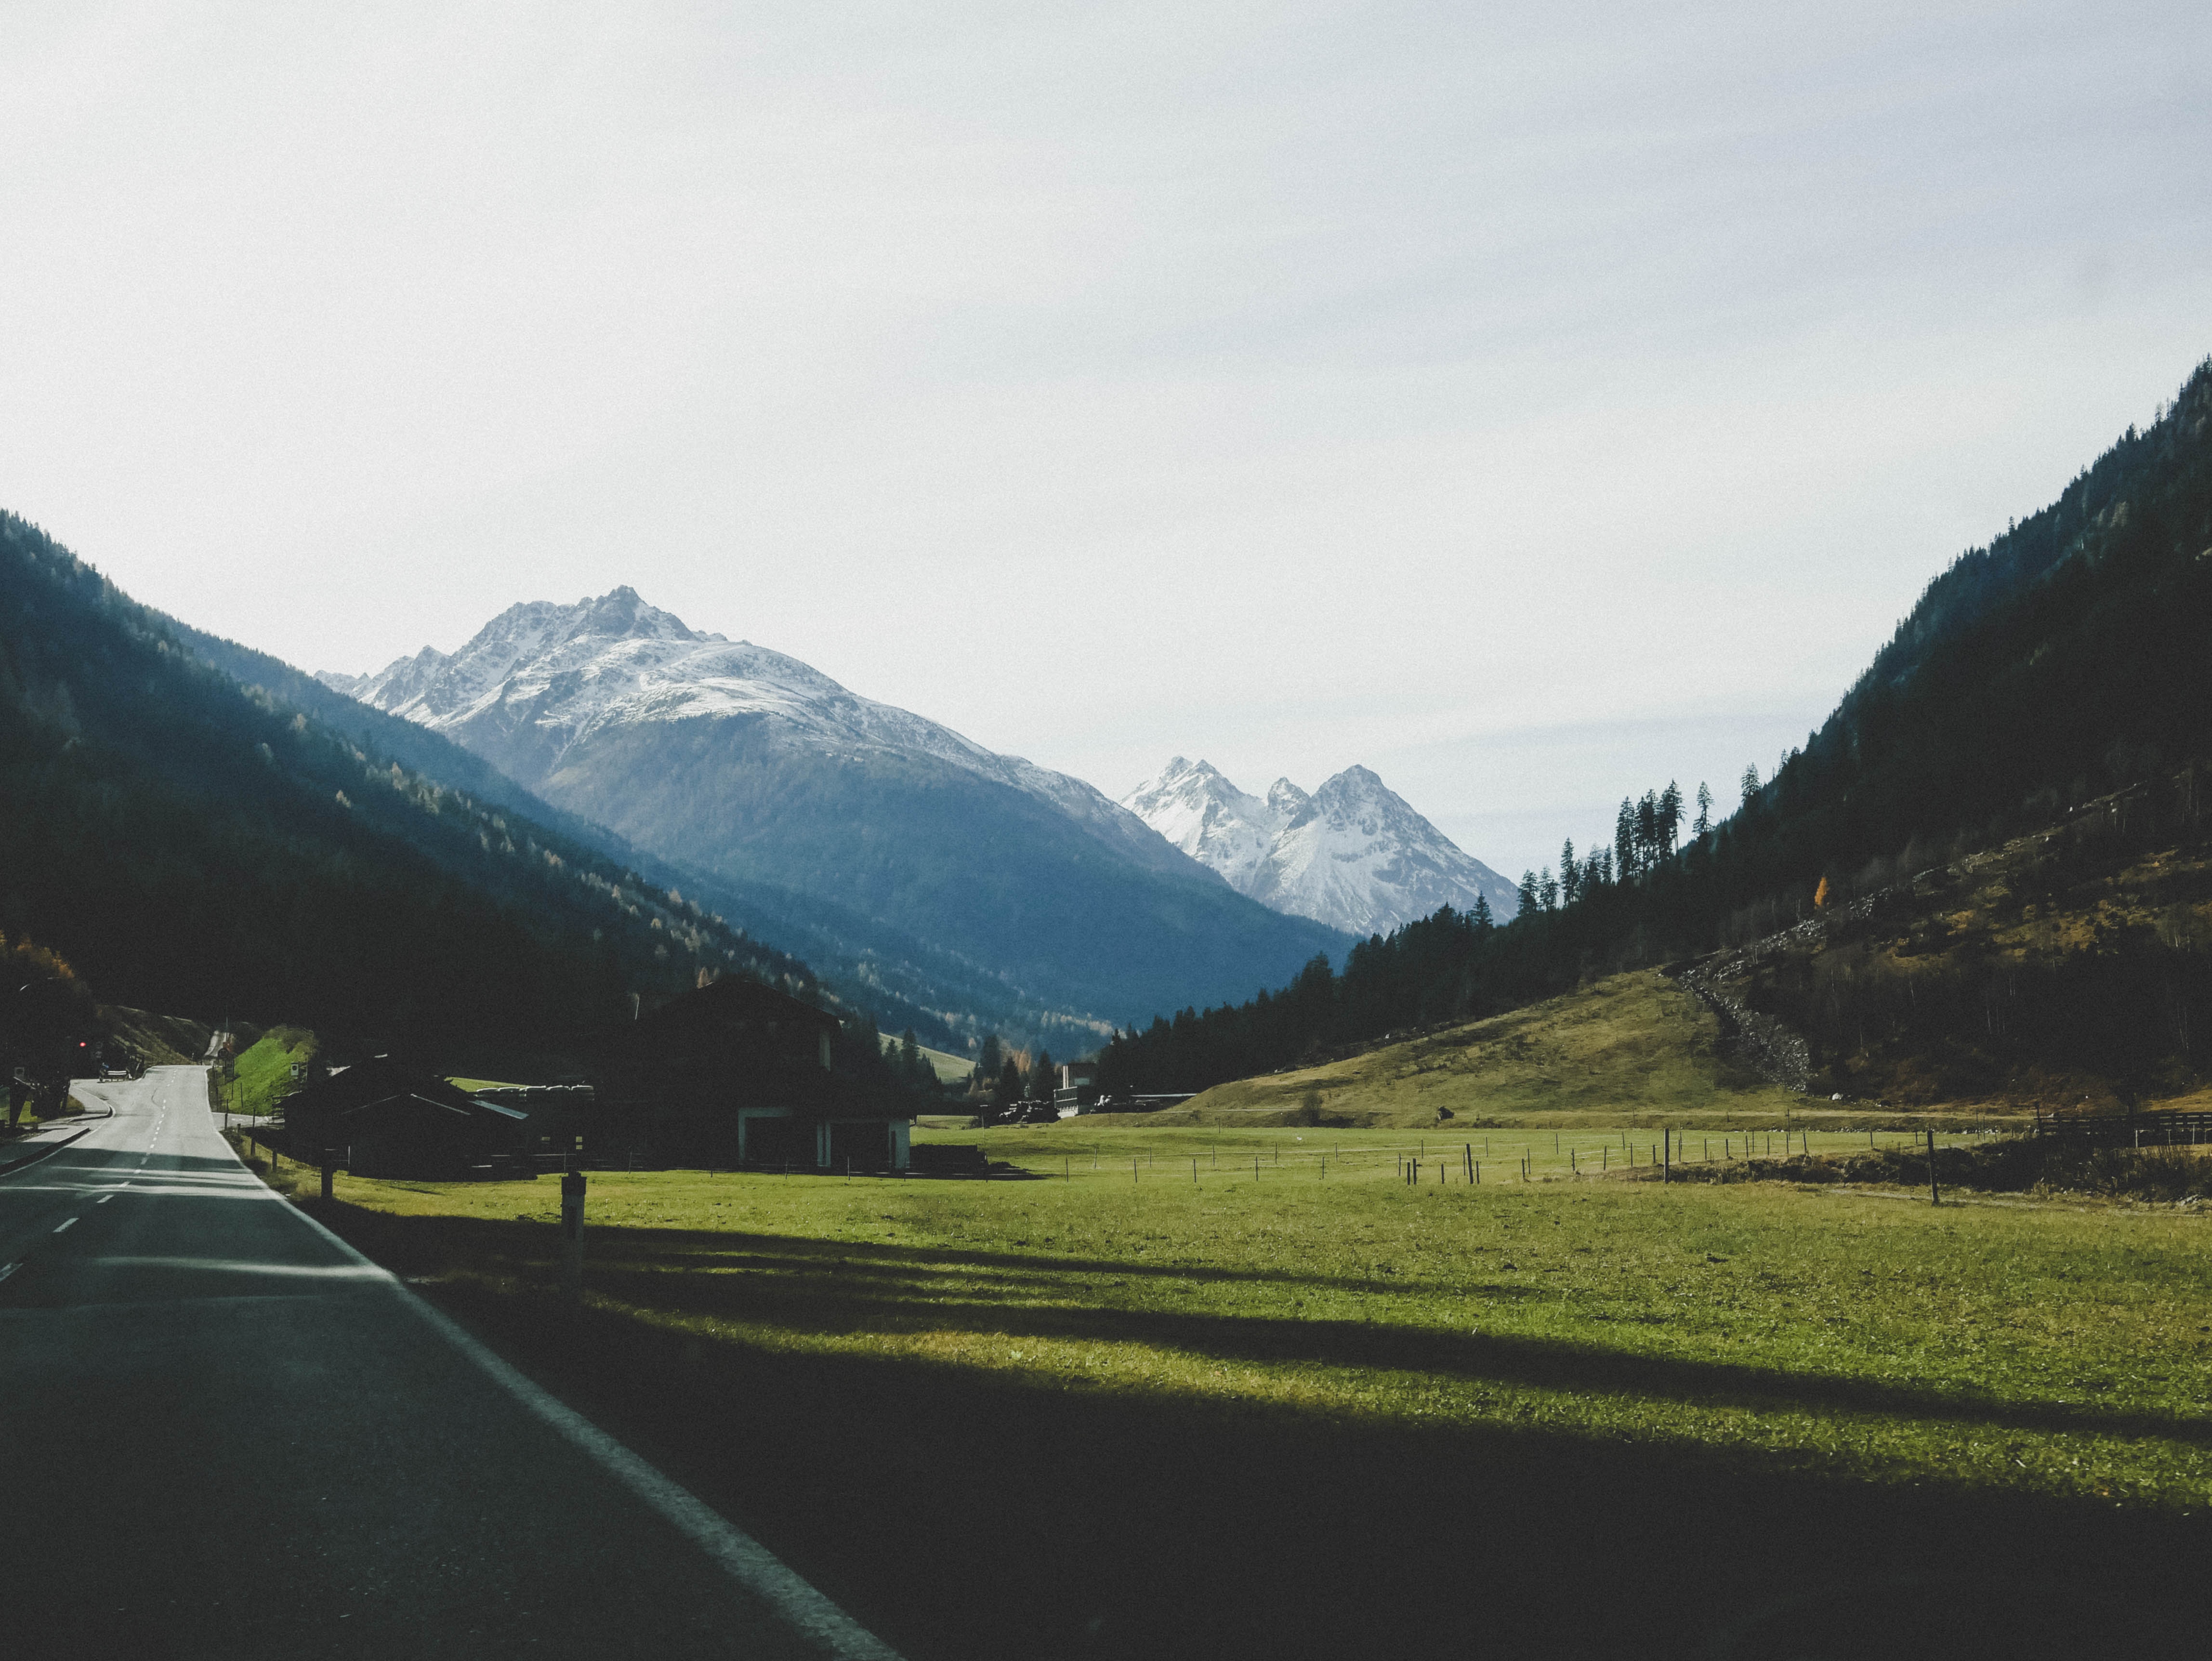
mountainous landforms, mountain, highland, mountain range, sky, road, natural landscape, valley, alps, mountain pass, hill station, wilderness, atmospheric phenomenon, cloud, hill, infrastructure, tree, grass, highway, road trip, road surface, fell, ridge, asphalt, rural area, landscape, snow, thoroughfare, national park, mount scenery, vacation, plain, grassland, winter, vehicle, massif, fjord, tourism, pasture